Château de Pommier (Saint-Front-la-Rivière)

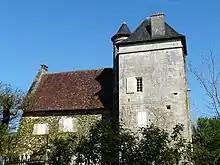
Château de Pommier

The Château de Pommier is a château in Saint-Front-la-Rivière, Dordogne, Nouvelle-Aquitaine, France.